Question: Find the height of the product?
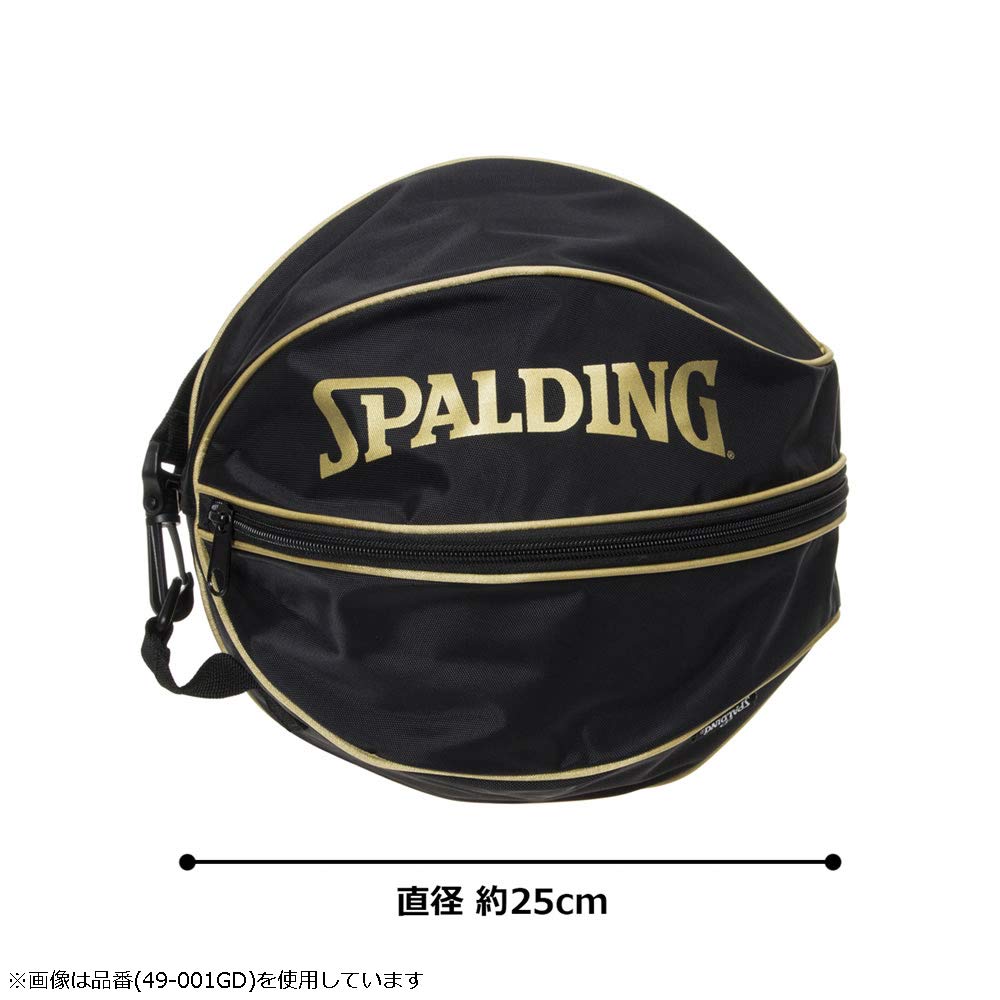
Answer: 25.0 centimetre